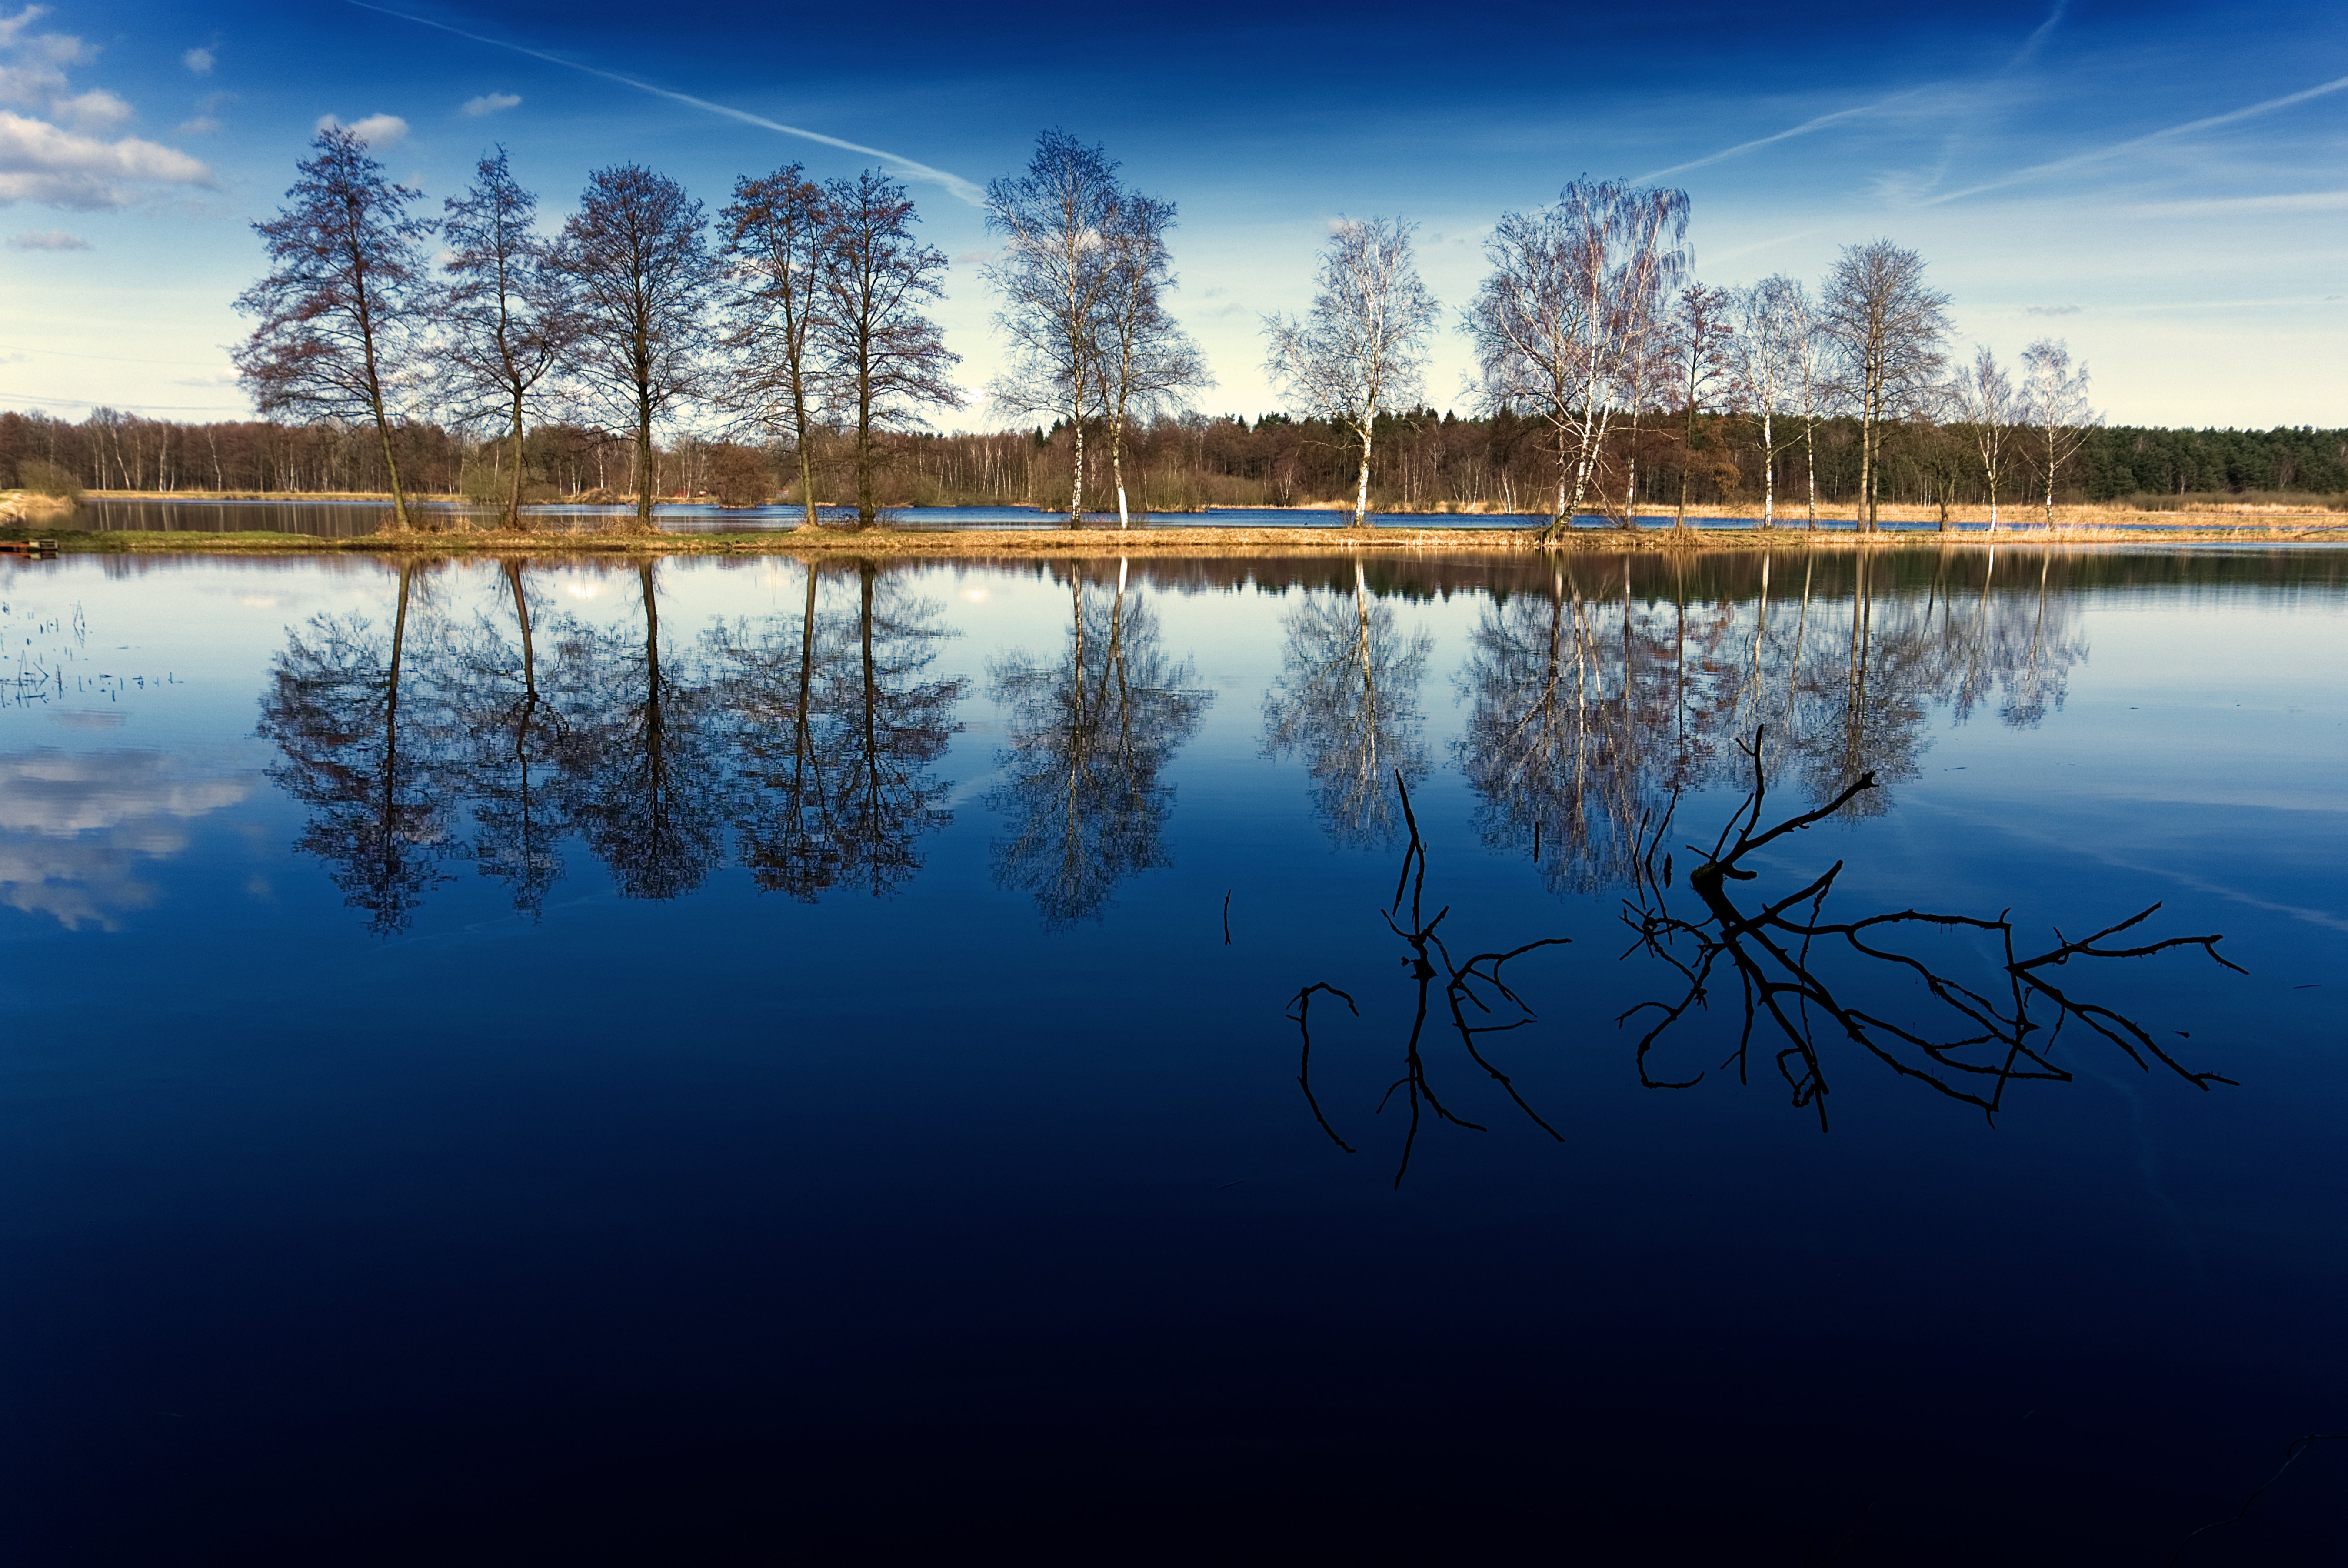
landscape, tree, water, nature, sky, sunrise, sunlight, morning, lake, dawn, dusk, pond, evening, spring, reflection, blue, reservoir, body of water, trees, wetland, loch, mirroring, waldsee, atmospheric phenomenon